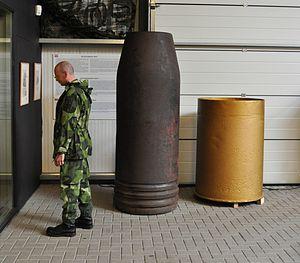
Schwerer Gustav est le nom d'un canon d'artillerie de très gros calibre monté sur voie ferrée et fabriqué en deux exemplaires pour l'armée allemande durant la Seconde Guerre mondiale.